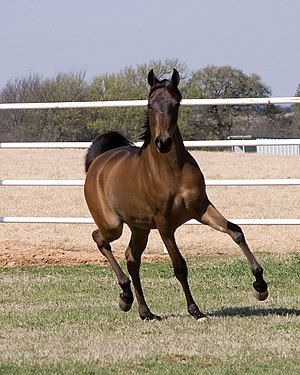
Araber (hesterace)
Araberhest
Fuldblodsaraberen er en ædel hesterace, som har oprindelse i de arabiske lande. Araberen har ofte fem lændehvirvler og 15 halehvirvler, mens heste normalt har seks lændehvirvler og 18-20 halehvirvler. De få hvirvler fører til at både hoved og hale føres højere end andre heste. Det gør racen let genkendelig.